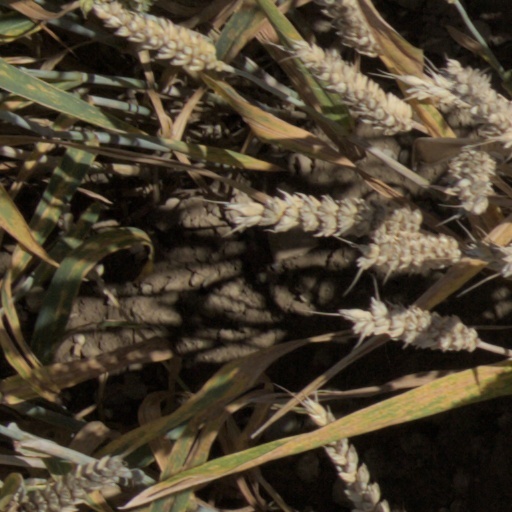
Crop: wheat